Edward Goodrich Acheson

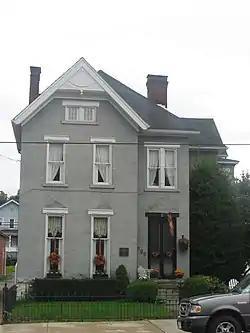
Edward G. Acheson House in Monongahela, Pennsylvania

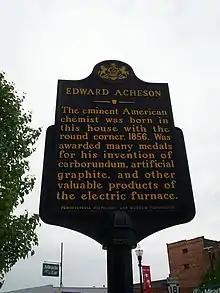
Historical marker for the birthplace of Edward Acheson in Washington, Pennsylvania

Acheson attended the Bellefonte Academy for three years, 1870–72; this being the totality of his formal education.